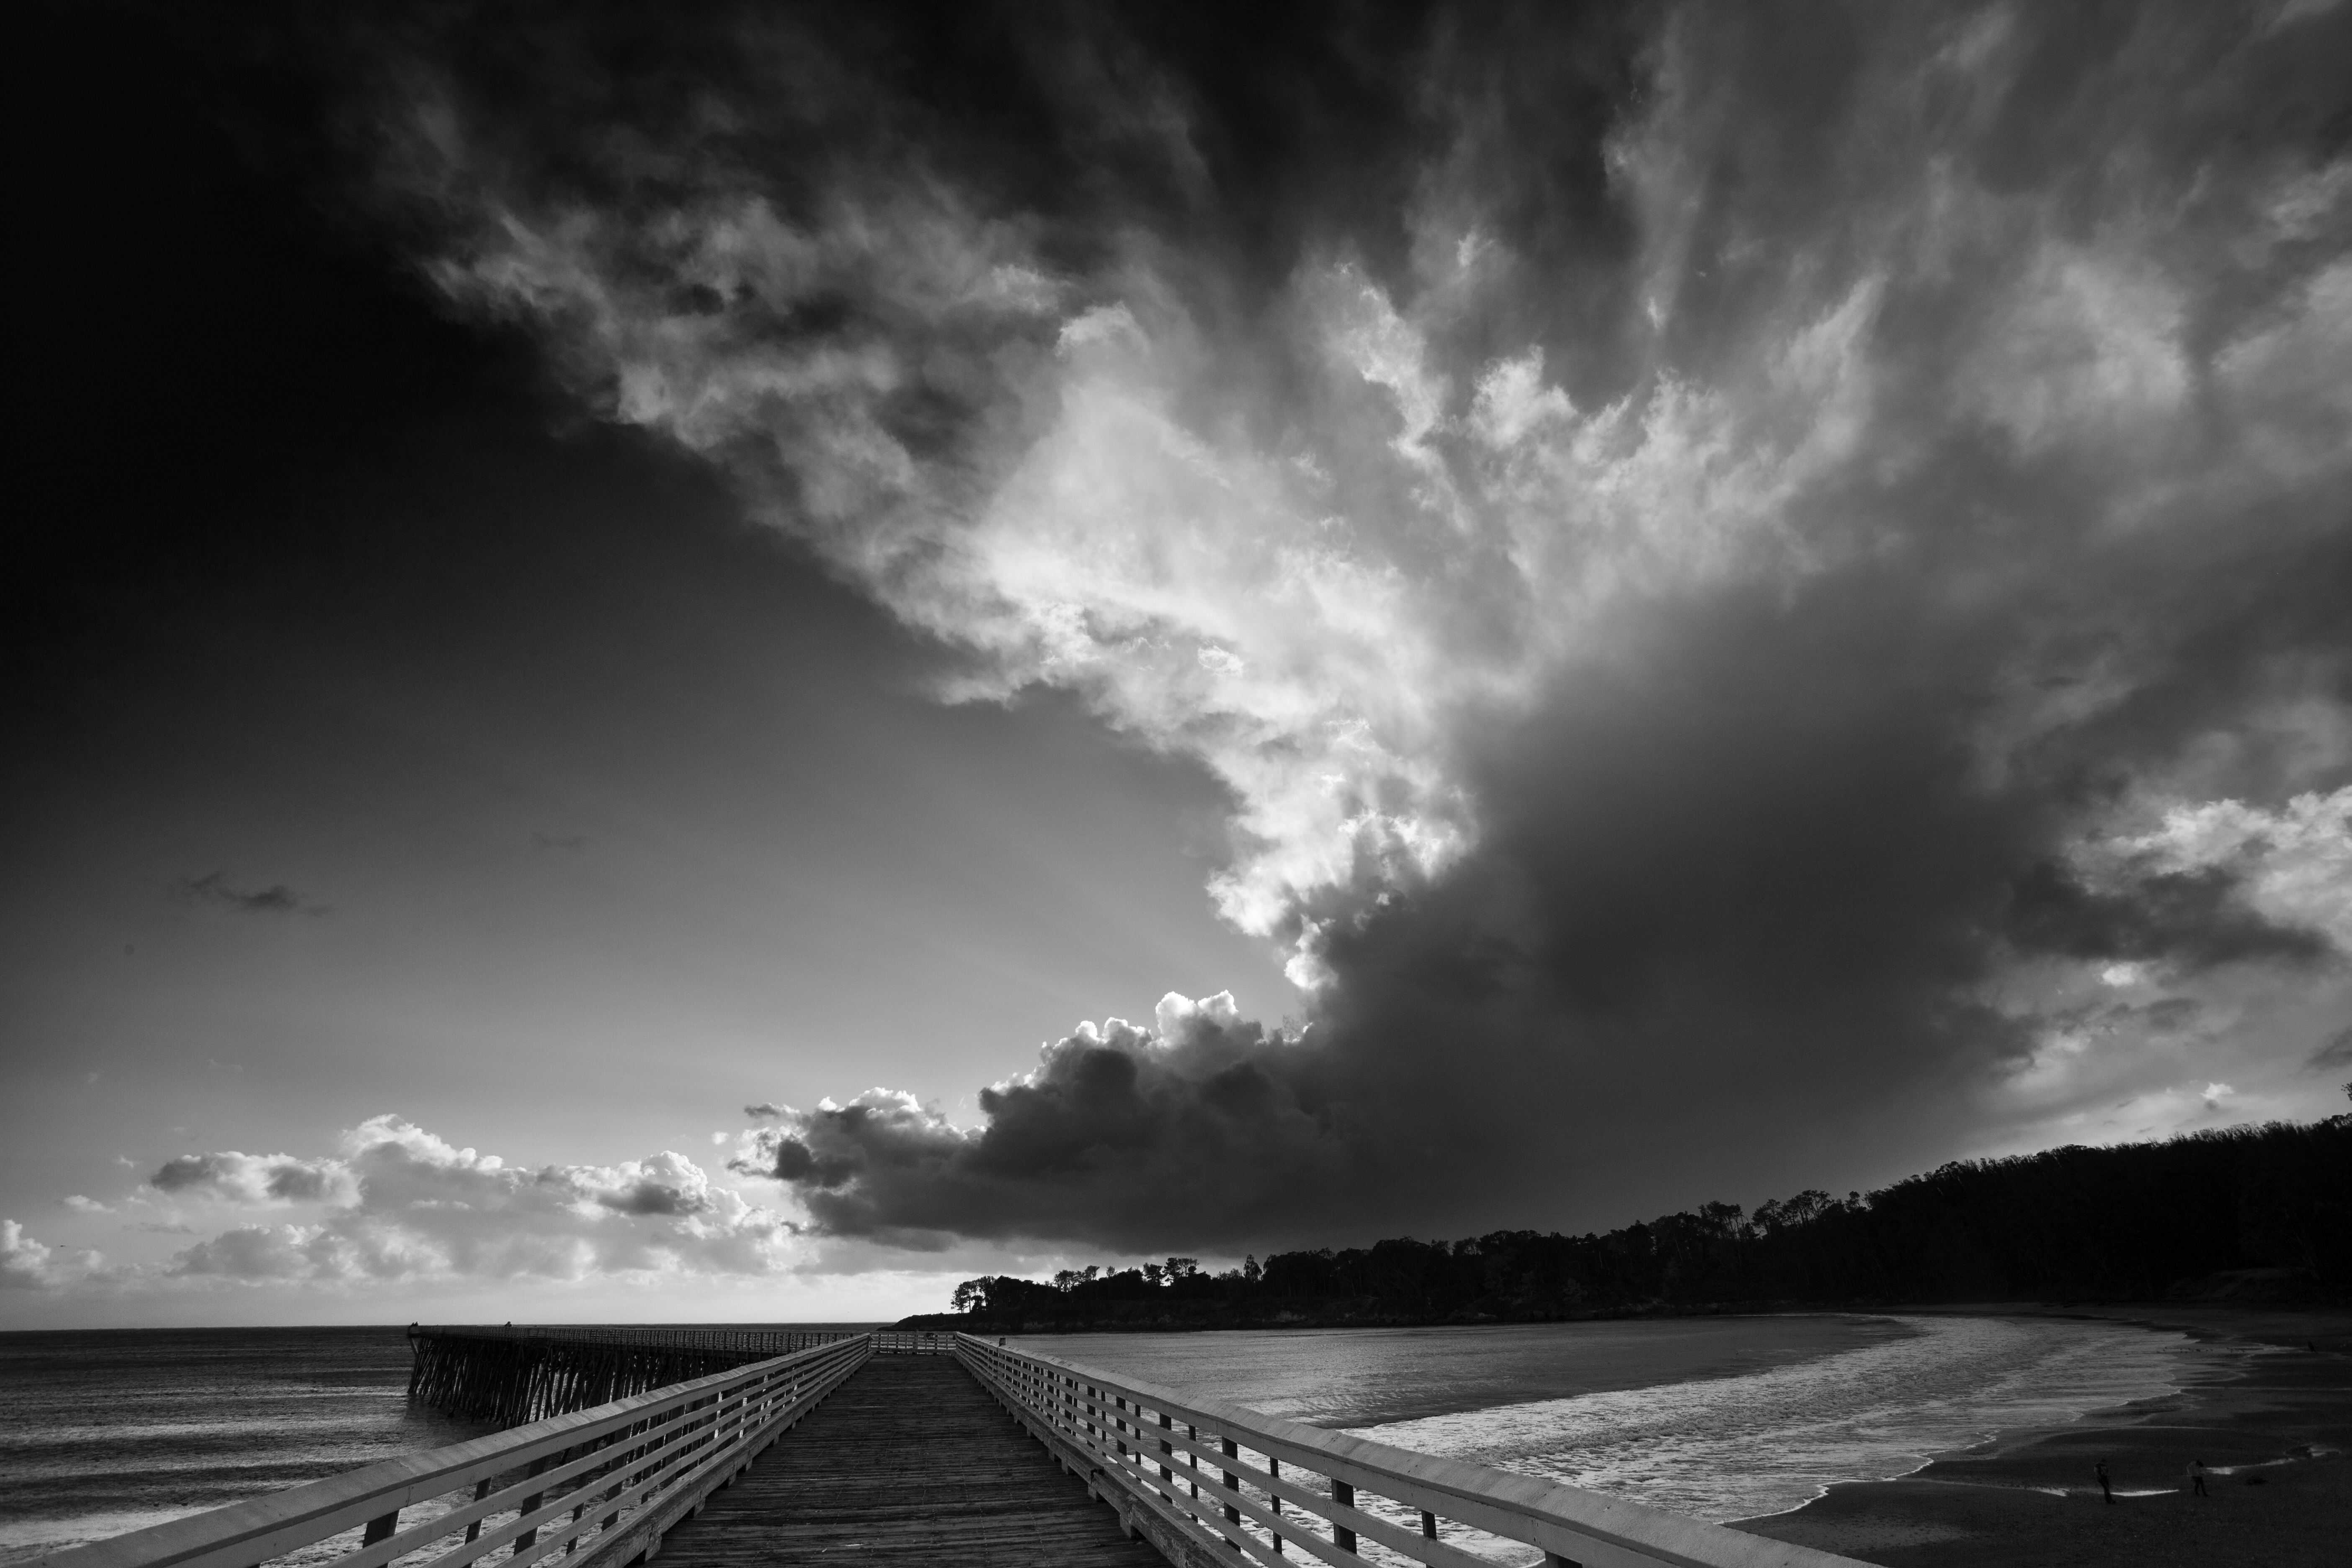
horizon, light, cloud, black and white, sky, sunlight, atmosphere, dusk, weather, darkness, black, monochrome, meteorological phenomenon, monochrome photography